The Computer Edition of Scrabble

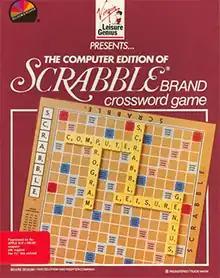

The Computer Edition of Scrabble, also known as Computer Scrabble is a computer version of the board game "Scrabble", licensed from J. W. Spear & Sons and released by Little Genius for the Apple II in 1982. It was subsequently released for most home computers of the time.